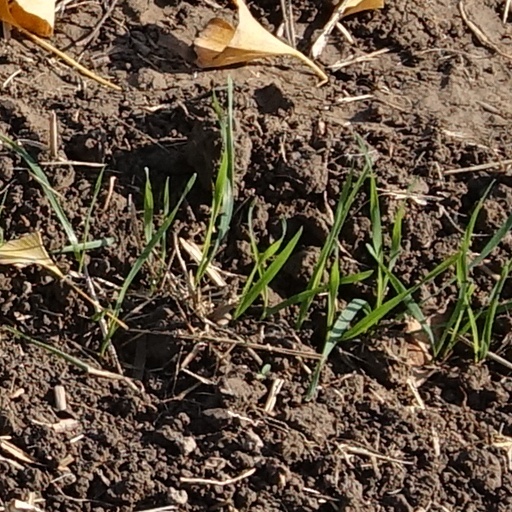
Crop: wheat